Koster Site

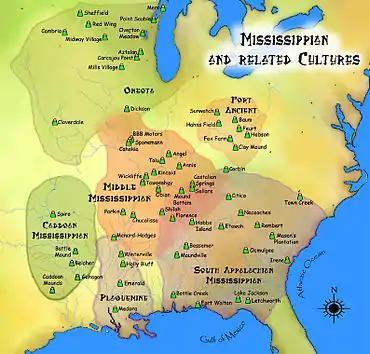
A map showing approximate areas of various Mississippian and related cultures. The Koster Site is located near the center of this map in the upper part of the "Middle Mississippi" area.

The Koster Site is a prehistoric archaeological site located south of Eldred, Illinois. The site covers more than 3 acres and extends 30 feet down into the alluvial deposits of the Illinois River valley. Over the course of its excavation between 1969 and 1978, Koster produced deeply buried evidence of ancient human occupation from the early Archaic period (BC 7500) to the Mississippian period (AD 1000). The soil strata contains a total of 25 distinct occupations each separated by additional layers of soil, making the site exceptionally well-preserved.